A.S.P. Air Strike Patrol

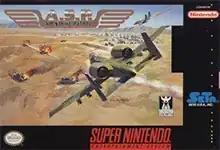
North American cover art

A.S.P. Air Strike Patrol is an isometric shoot 'em up developed by Japanese studio Opus and published by SETA for the SNES.